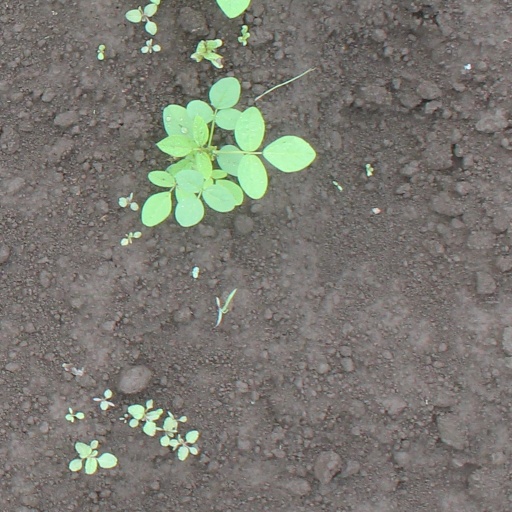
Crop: soybean